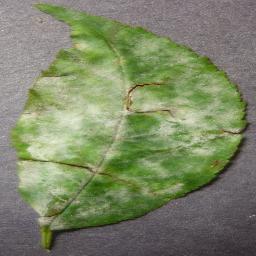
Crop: cherry
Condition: (including_sour)_powdery_mildew